Cross Shot

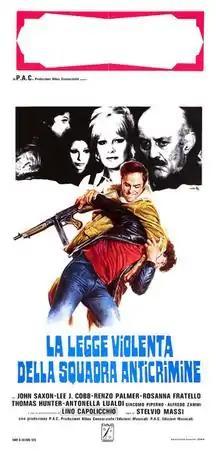

Cross Shot is a 1976 Italian "poliziottesco" film directed by Stelvio Massi.